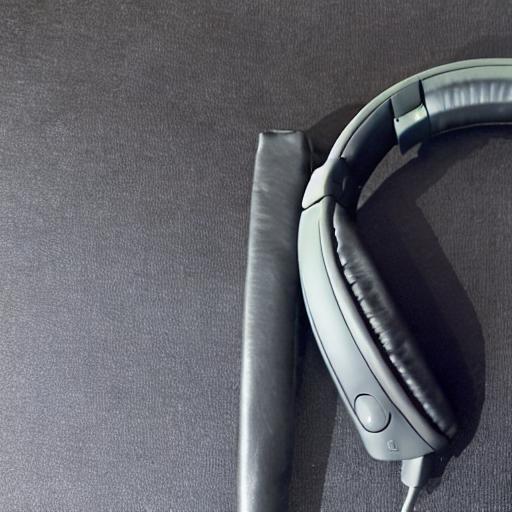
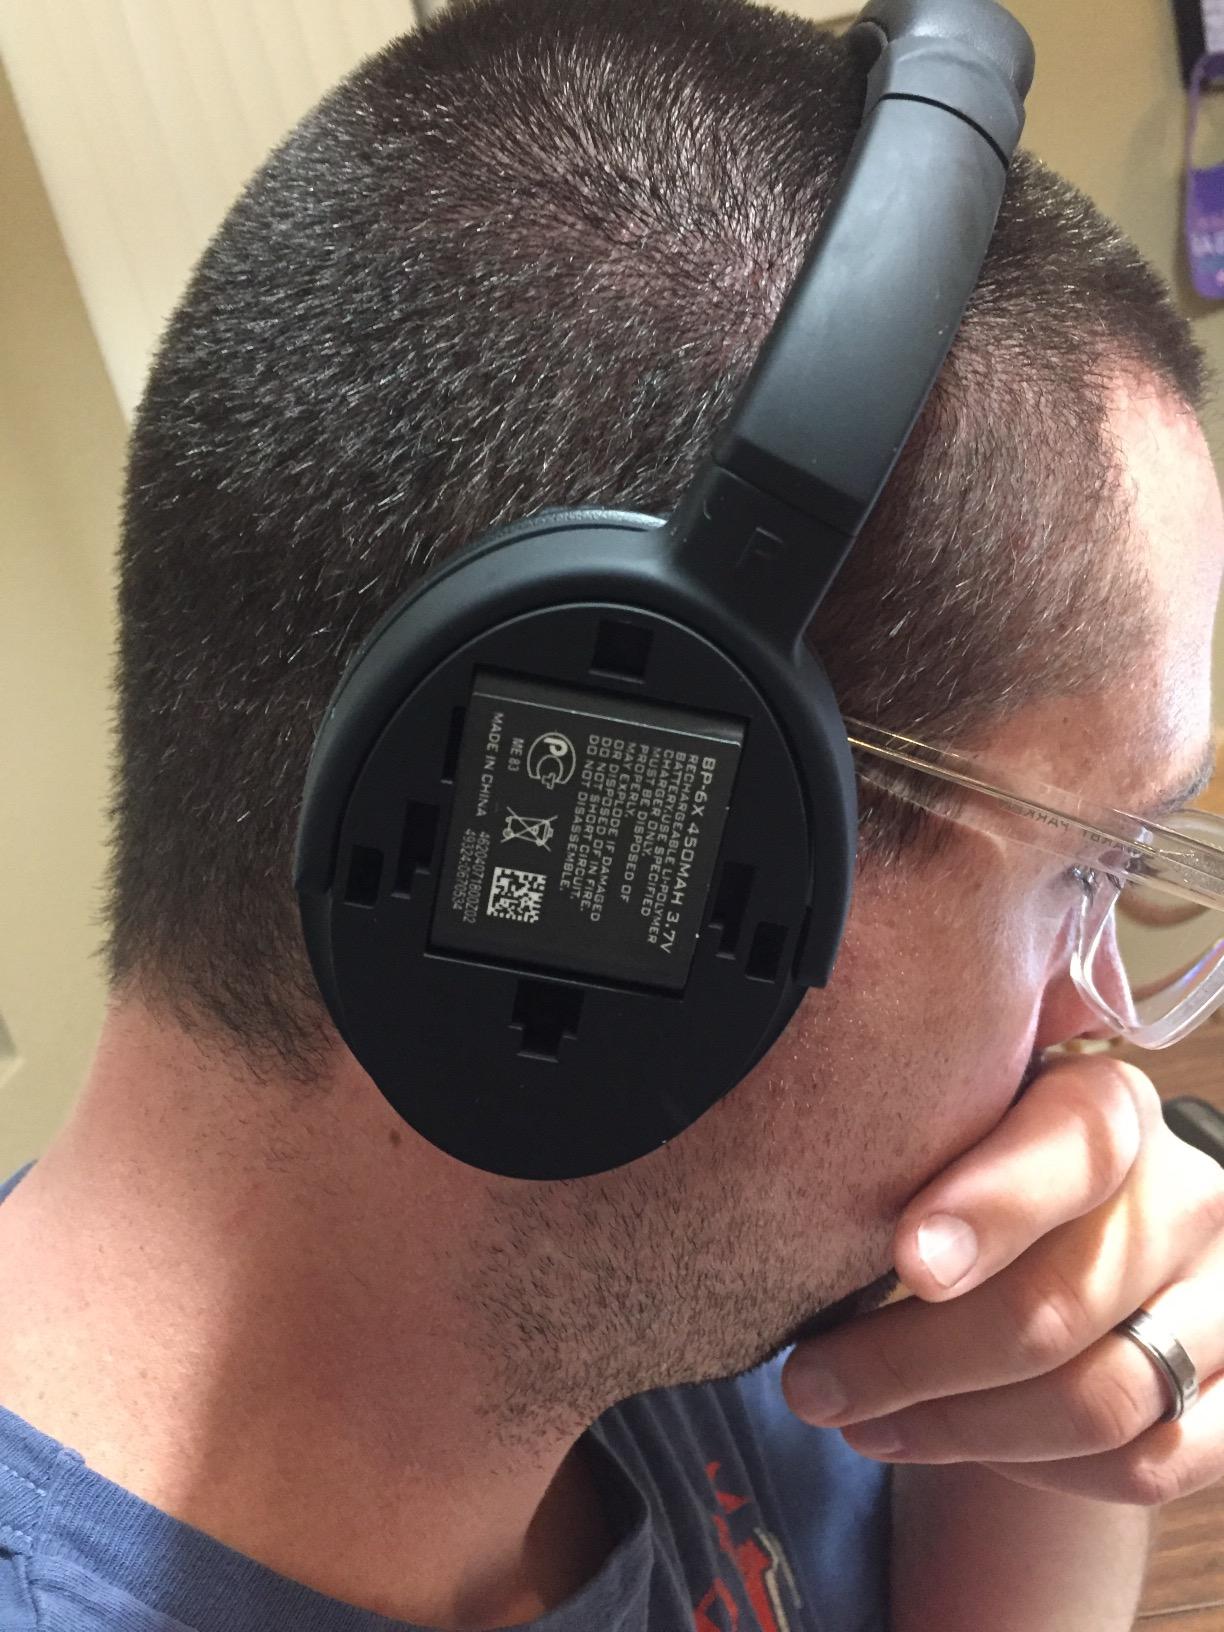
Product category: headphones
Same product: no